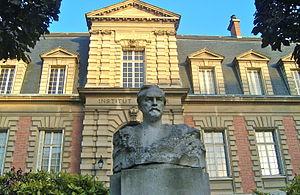
Institut Pasteur. Bâtiment abritant les anciens appartements et laboratoires de Louis Pasteur devenus un musée
Le 15ᵉ arrondissement de Paris est l’un des vingt arrondissements de Paris. Il est situé sur la rive gauche de la Seine, dans le sud-ouest de la ville, et est le résultat de l’annexion des communes de Vaugirard et de Grenelle en 1860. Il s’agit du plus peuplé des arrondissements avec 235 178 habitants en 2017.